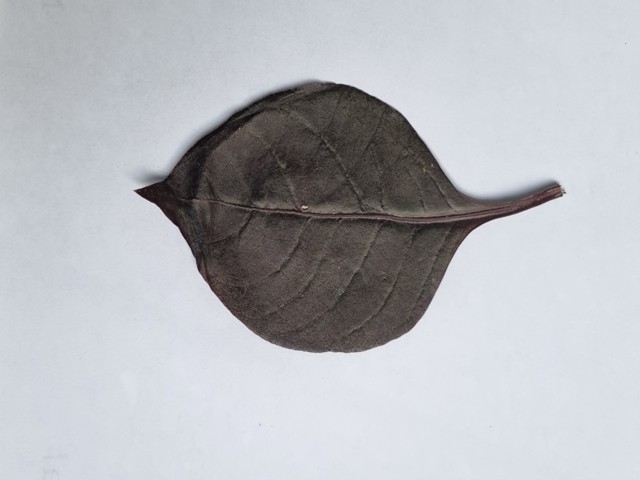
Plant: kalochitra